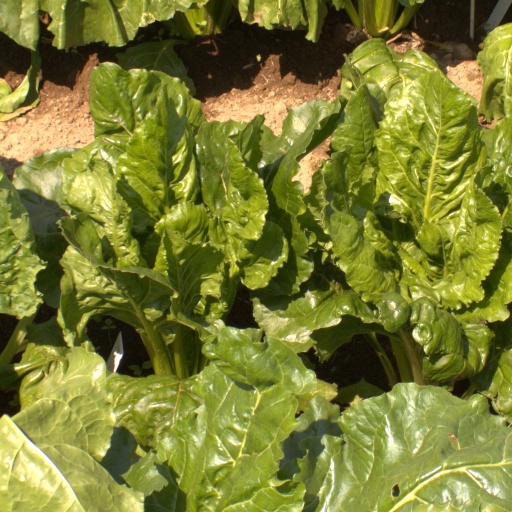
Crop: sugar beet